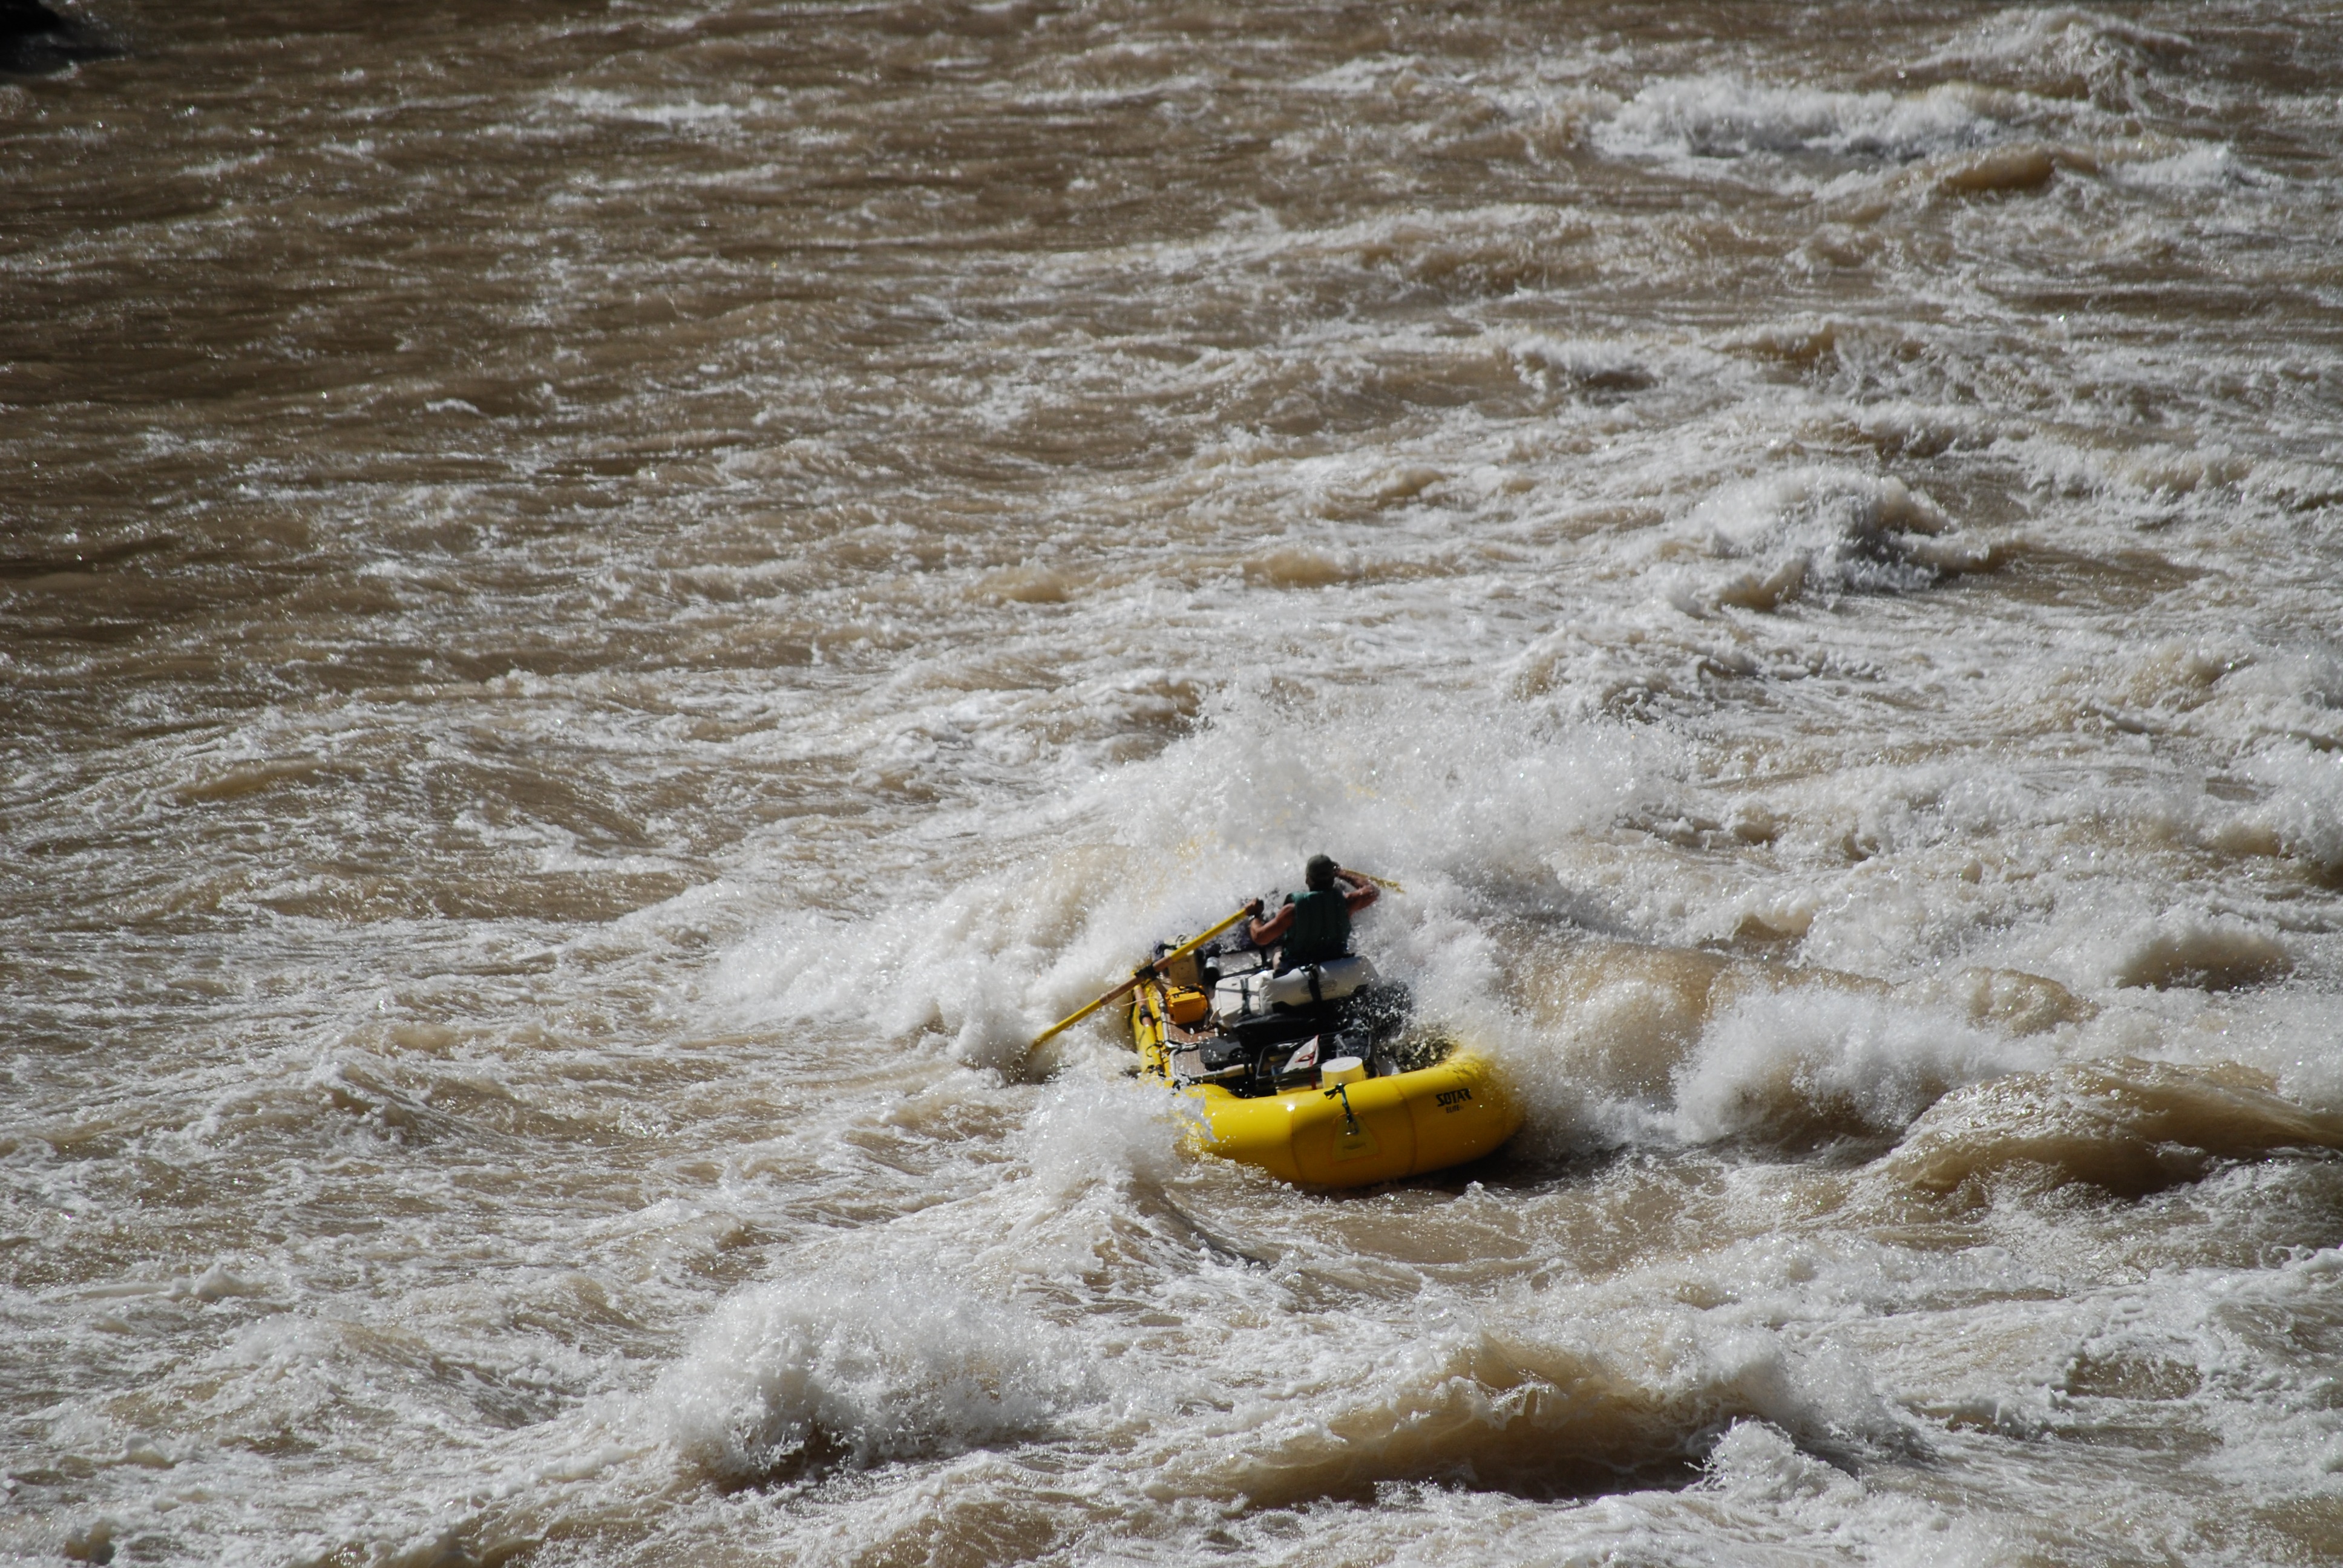
sea, sport, boat, wave, adventure, river, recreation, paddle, vehicle, rapid, grand canyon, extreme sport, arizona, fun, sports, boating, whitewater, rapids, white water, water sport, colorado river, rafting, outdoor recreation, whitewater kayaking, river rafting, lava falls